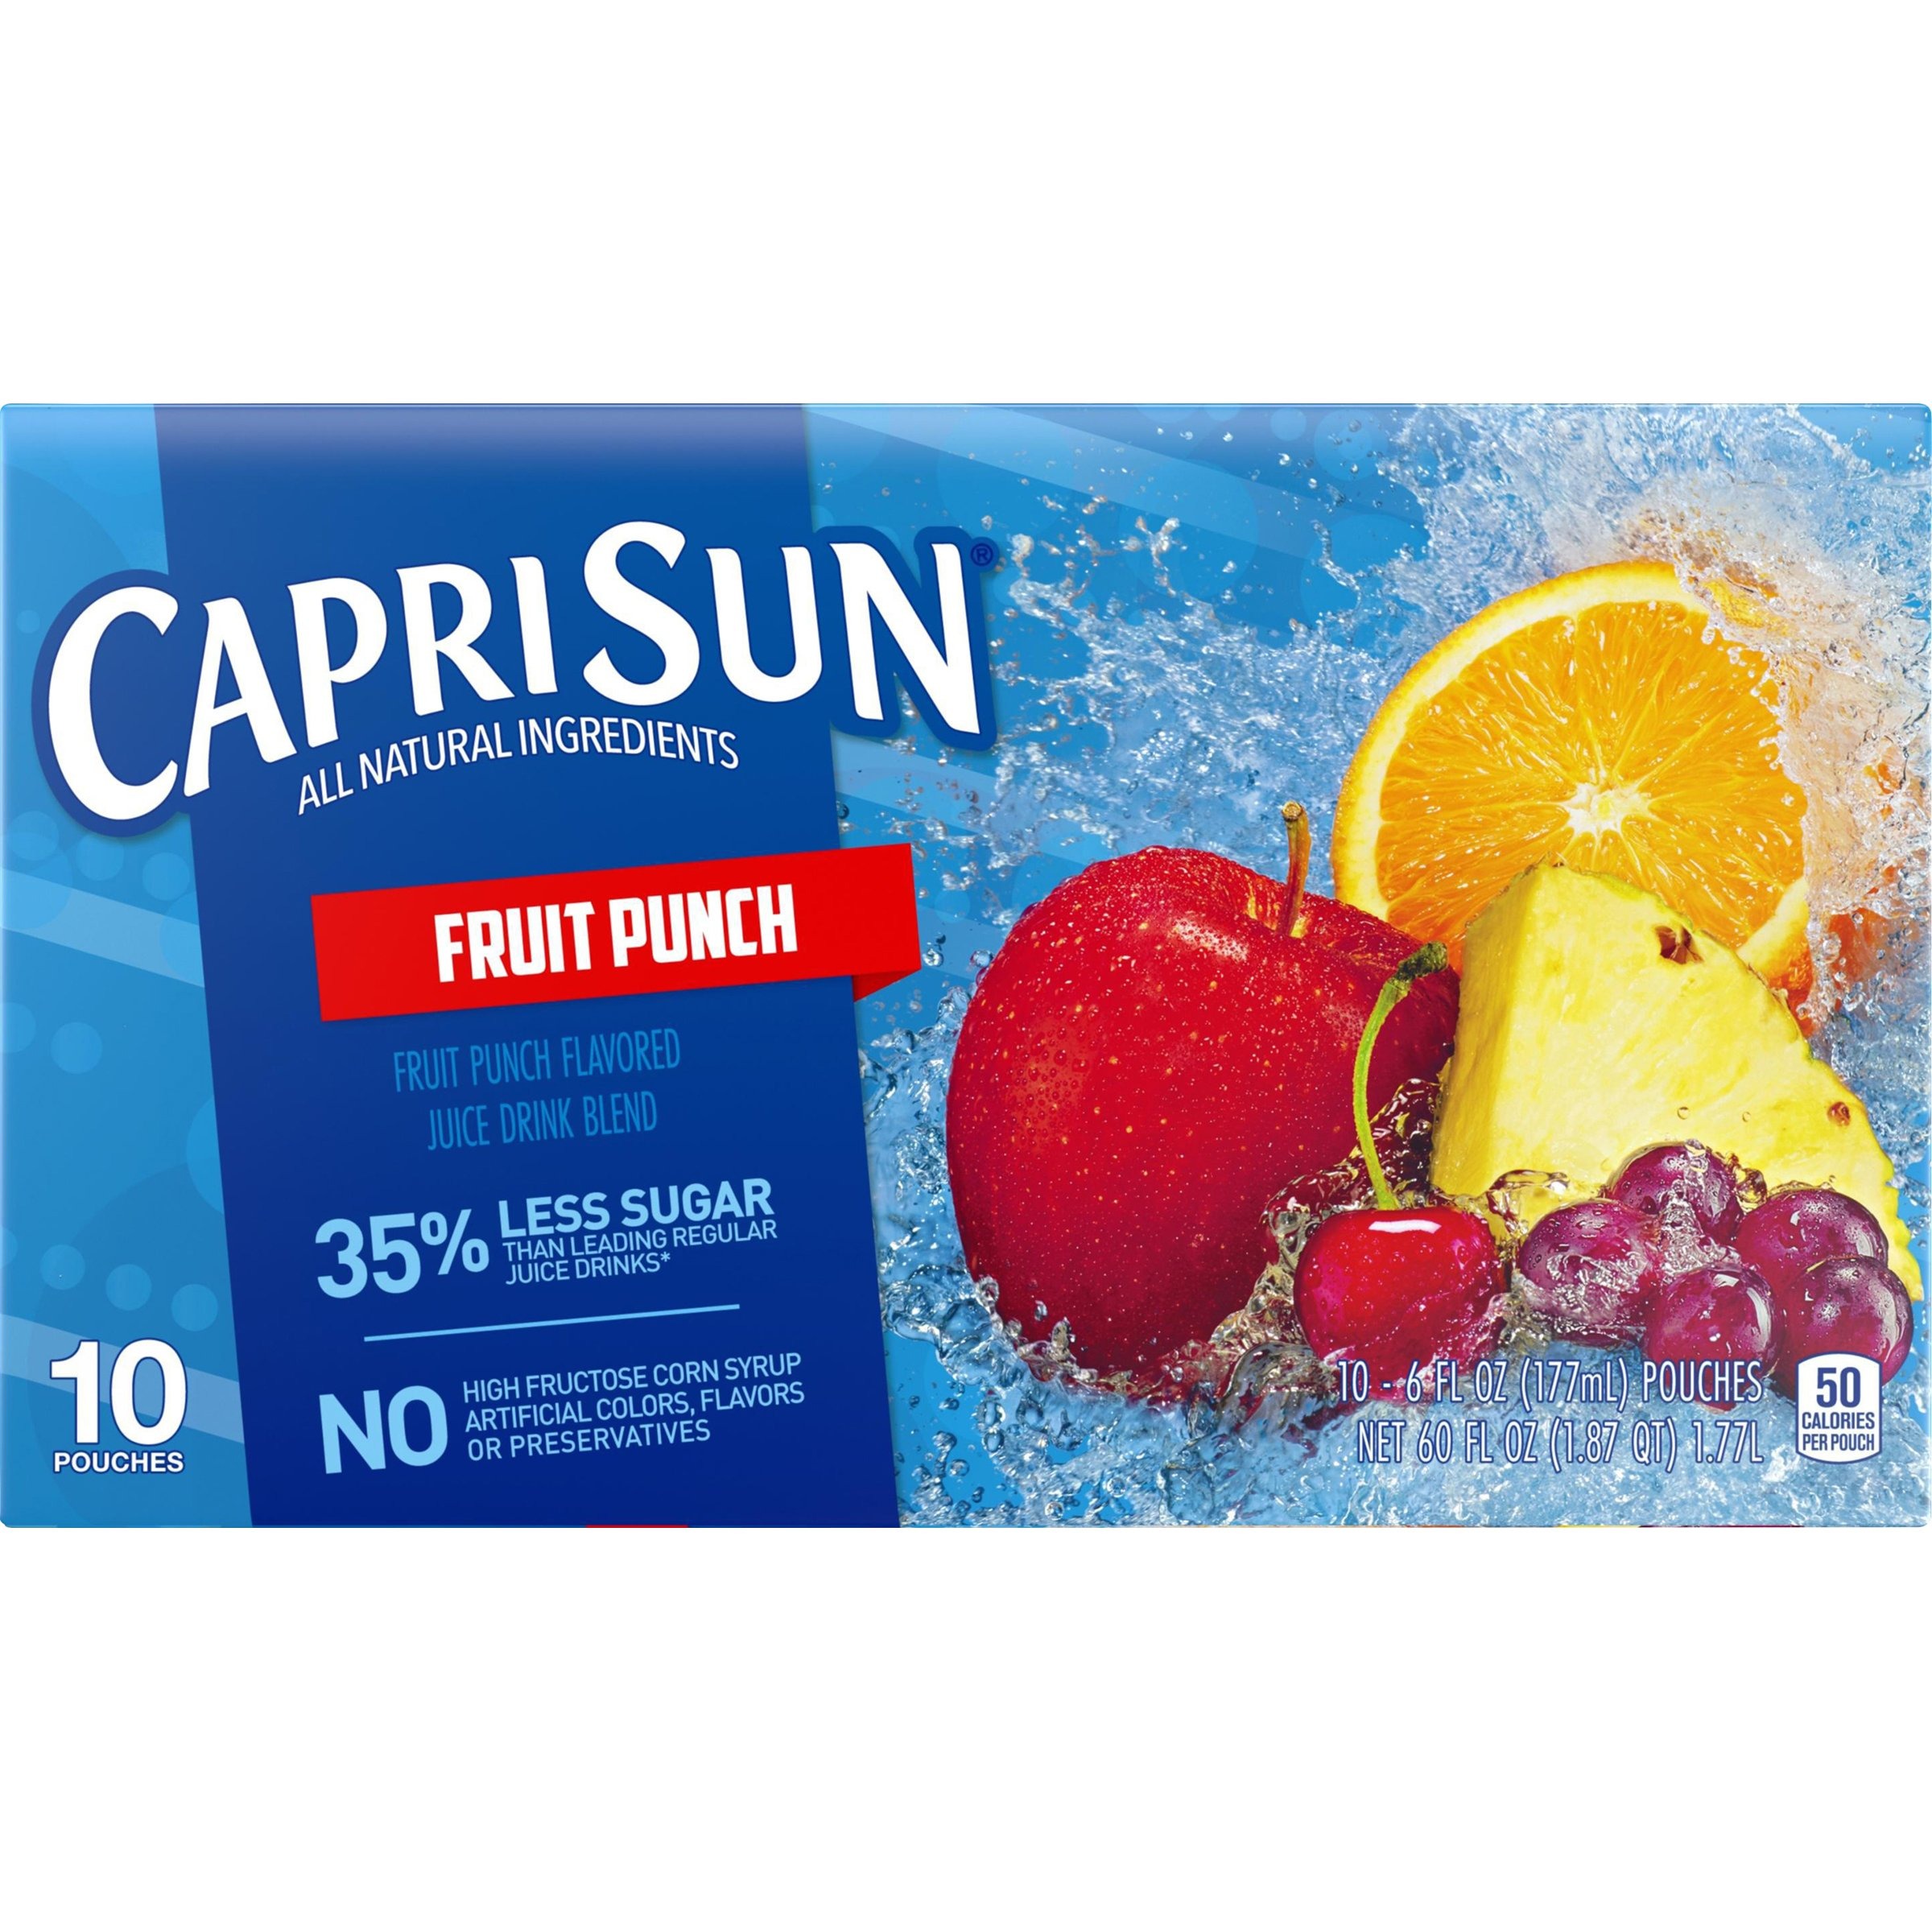
Item Name: Capri Sun Juice Drink, Fruit Punch, 10-Count, 6-Ounce Pouches (Pack of 4)
Bullet Point 1: Natural Sweetness: Enjoy the lush, sweet flavors of apples, pineapples, and oranges, naturally sweetened with monk fruit
Bullet Point 2: Easy Sipping: Each 6 fluid ounce pouch comes with a straw, ready for kids to squeeze and enjoy
Bullet Point 3: No Artificial Additives: We never add artificial flavors, colors, preservatives, or high-fructose corn syrup to our pouches
Bullet Point 4: Independence for Kids: Unleash kids' independence with a ready-to-drink Capri Sun
Bullet Point 5: Nutritional Facts: 50 calories, 0g protein, 11g total fat per 6 fl oz pouch
Product Description: Quench your thirst with Capri Sun's Fruit Punch Flavored Juice Drink Blend, a refreshing and convenient choice for kids and adults alike. Each 6-ounce pouch is packed with the lush flavors of apples, pineapples, and oranges, naturally sweetened with monk fruit. With 50 calories and 11 grams of fat per pouch, it's a guilt-free way to enjoy a fruity treat. The pouches are easy to squeeze and come with a straw for mess-free sipping, perfect for on-the-go moments. Store in the refrigerator after opening and enjoy within 7 days. Each box contains 10 pouches, providing a total of 60 ounces of juice drink blend.
Value: 240.0
Unit: Fl Oz

Price: 44.79